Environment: real
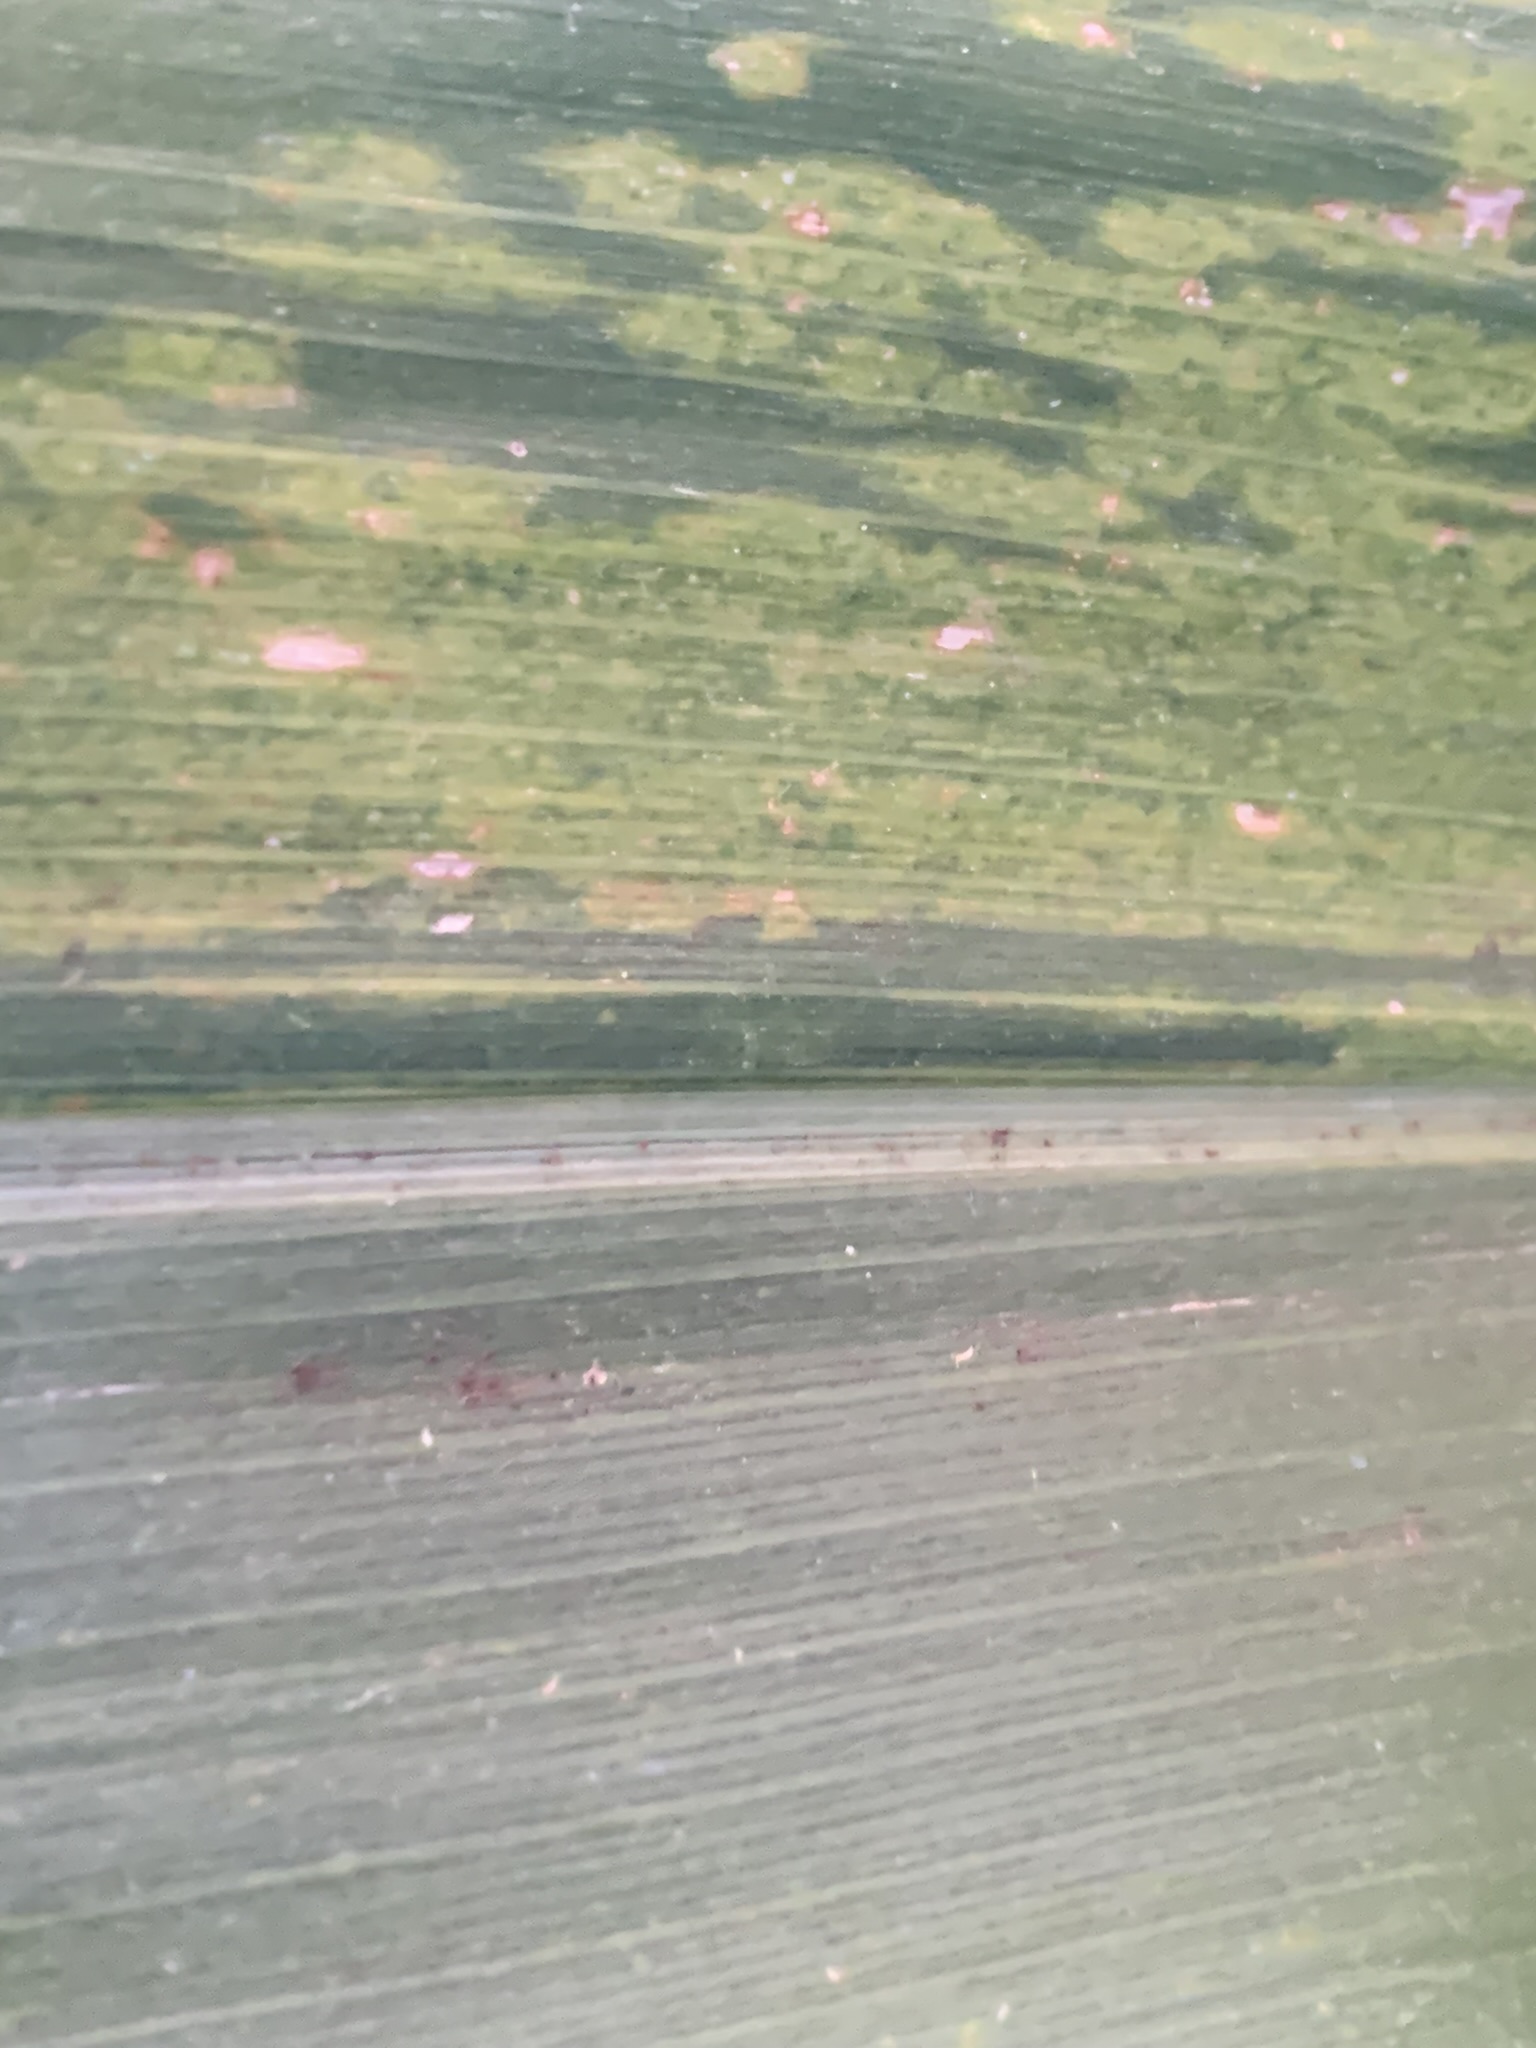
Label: lethal_necrosis